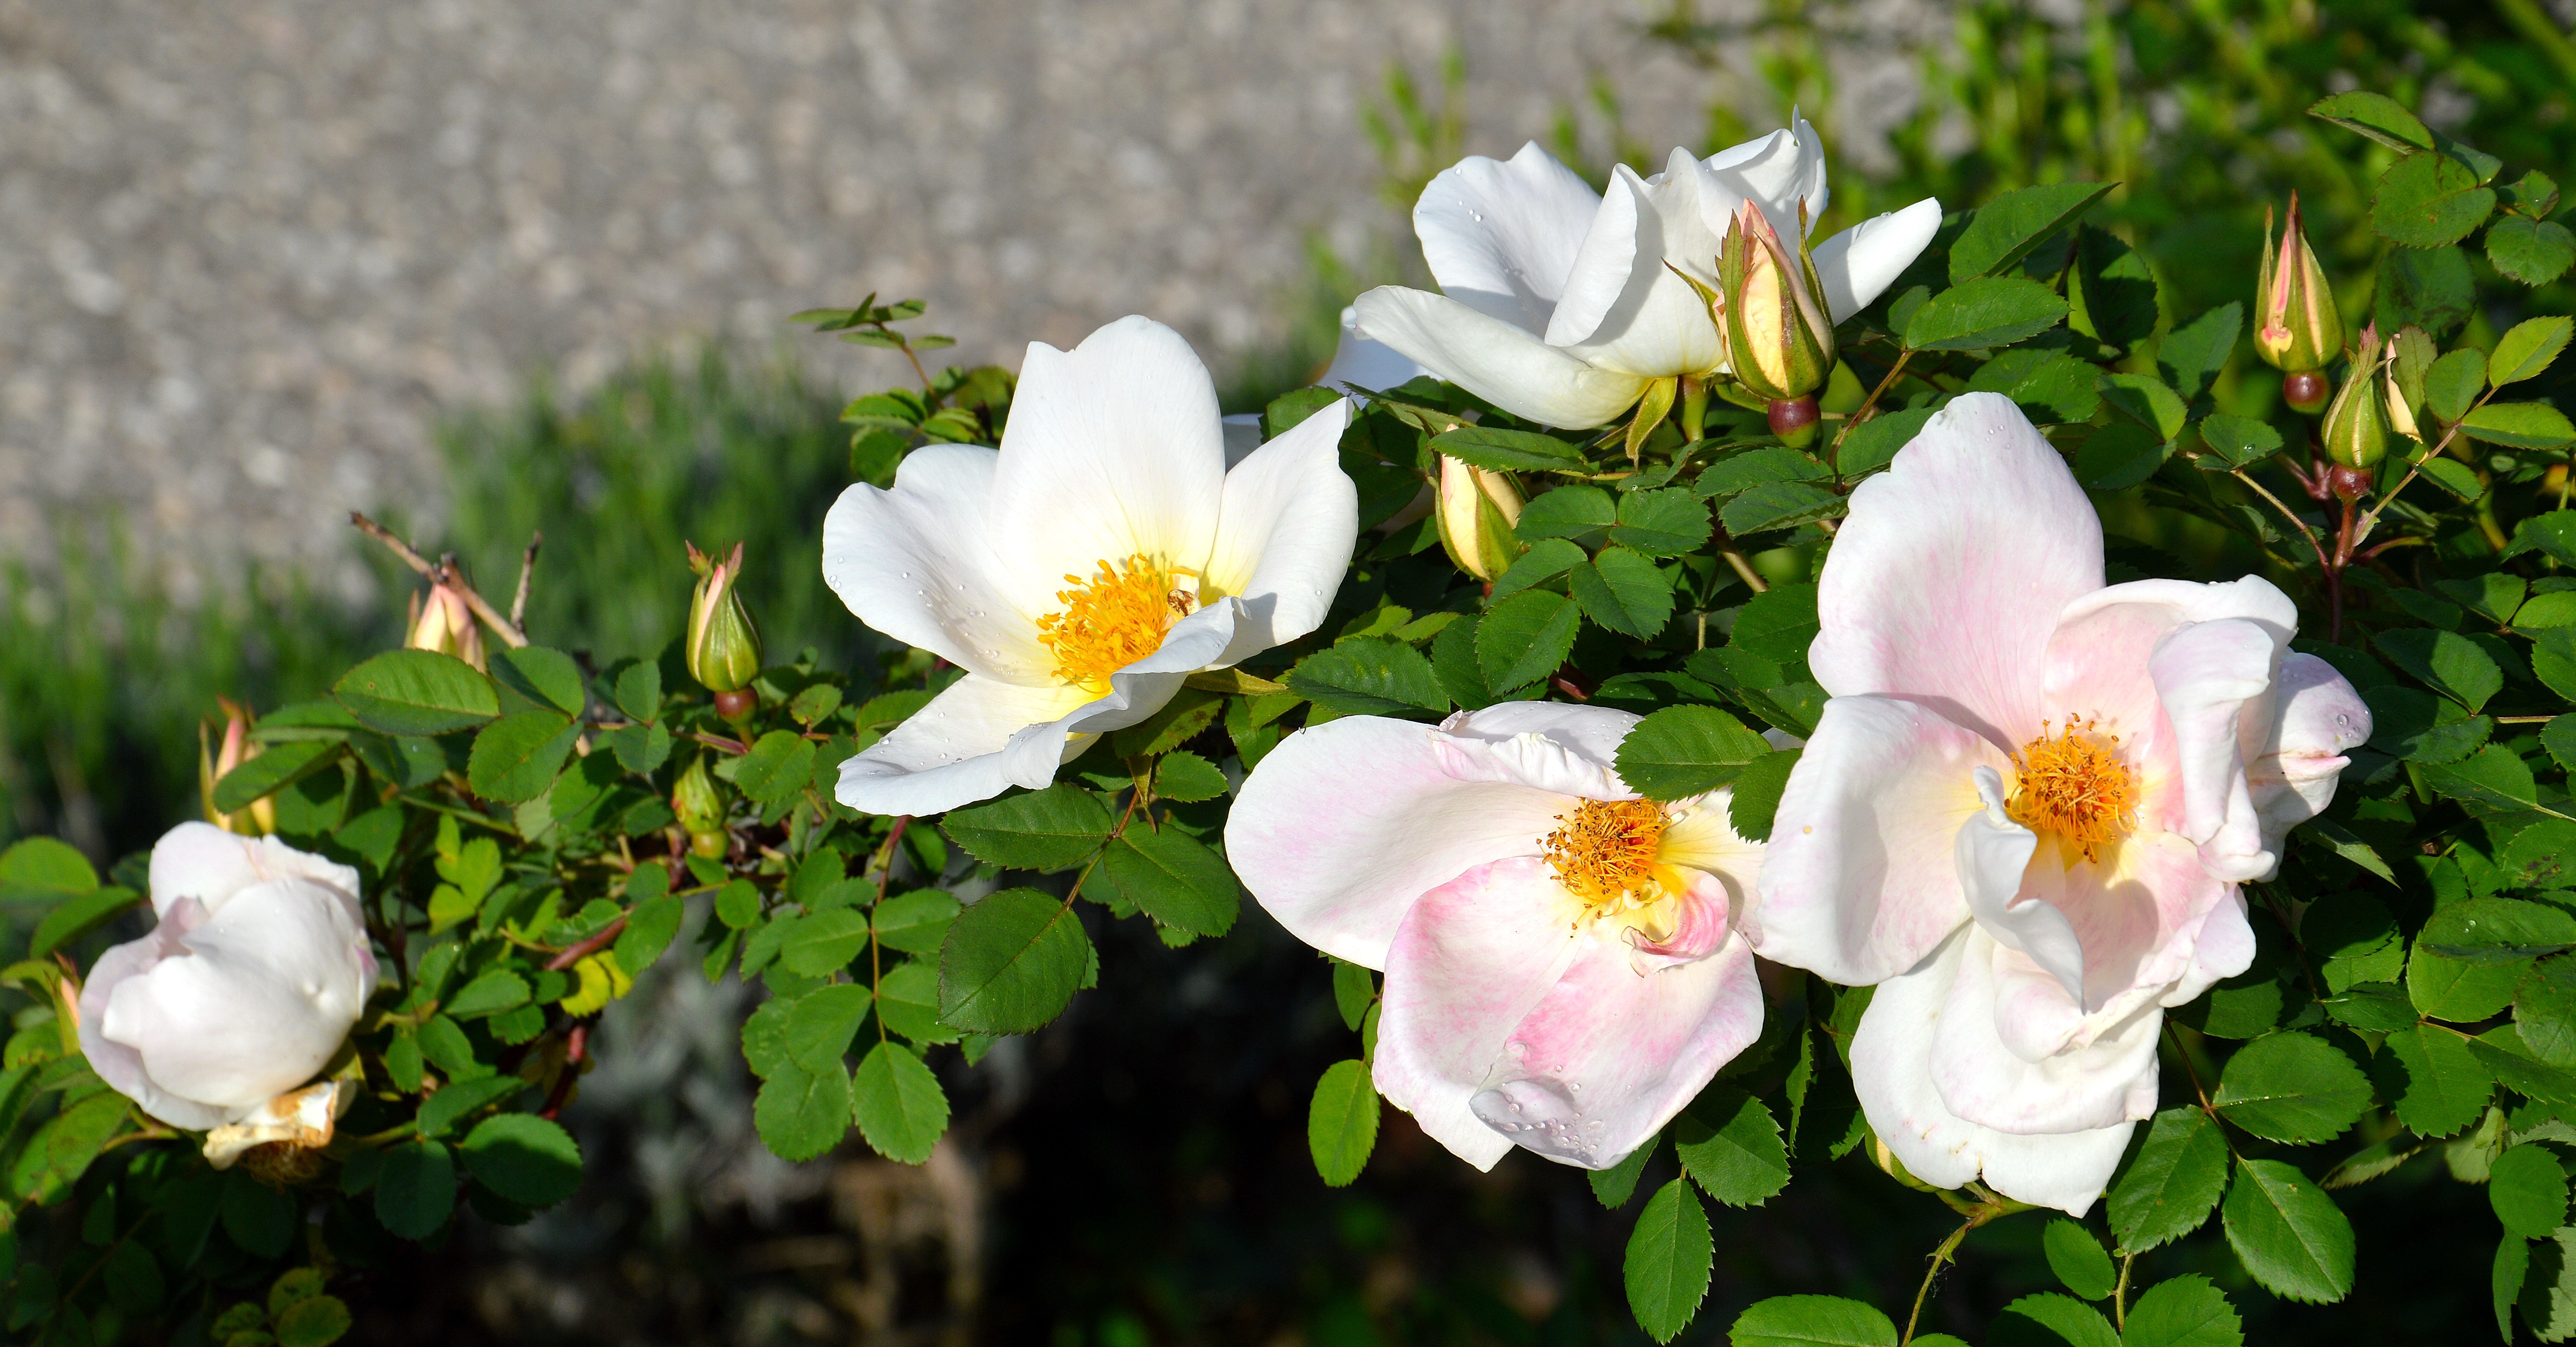
blossom, plant, flower, petal, rose, botany, pink, flora, wildflower, shrub, macro photography, rosebush, flowering plant, garden roses, rose family, burnet rose, land plant